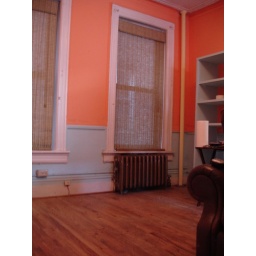
The radiator has discolored the walls and floor around it.